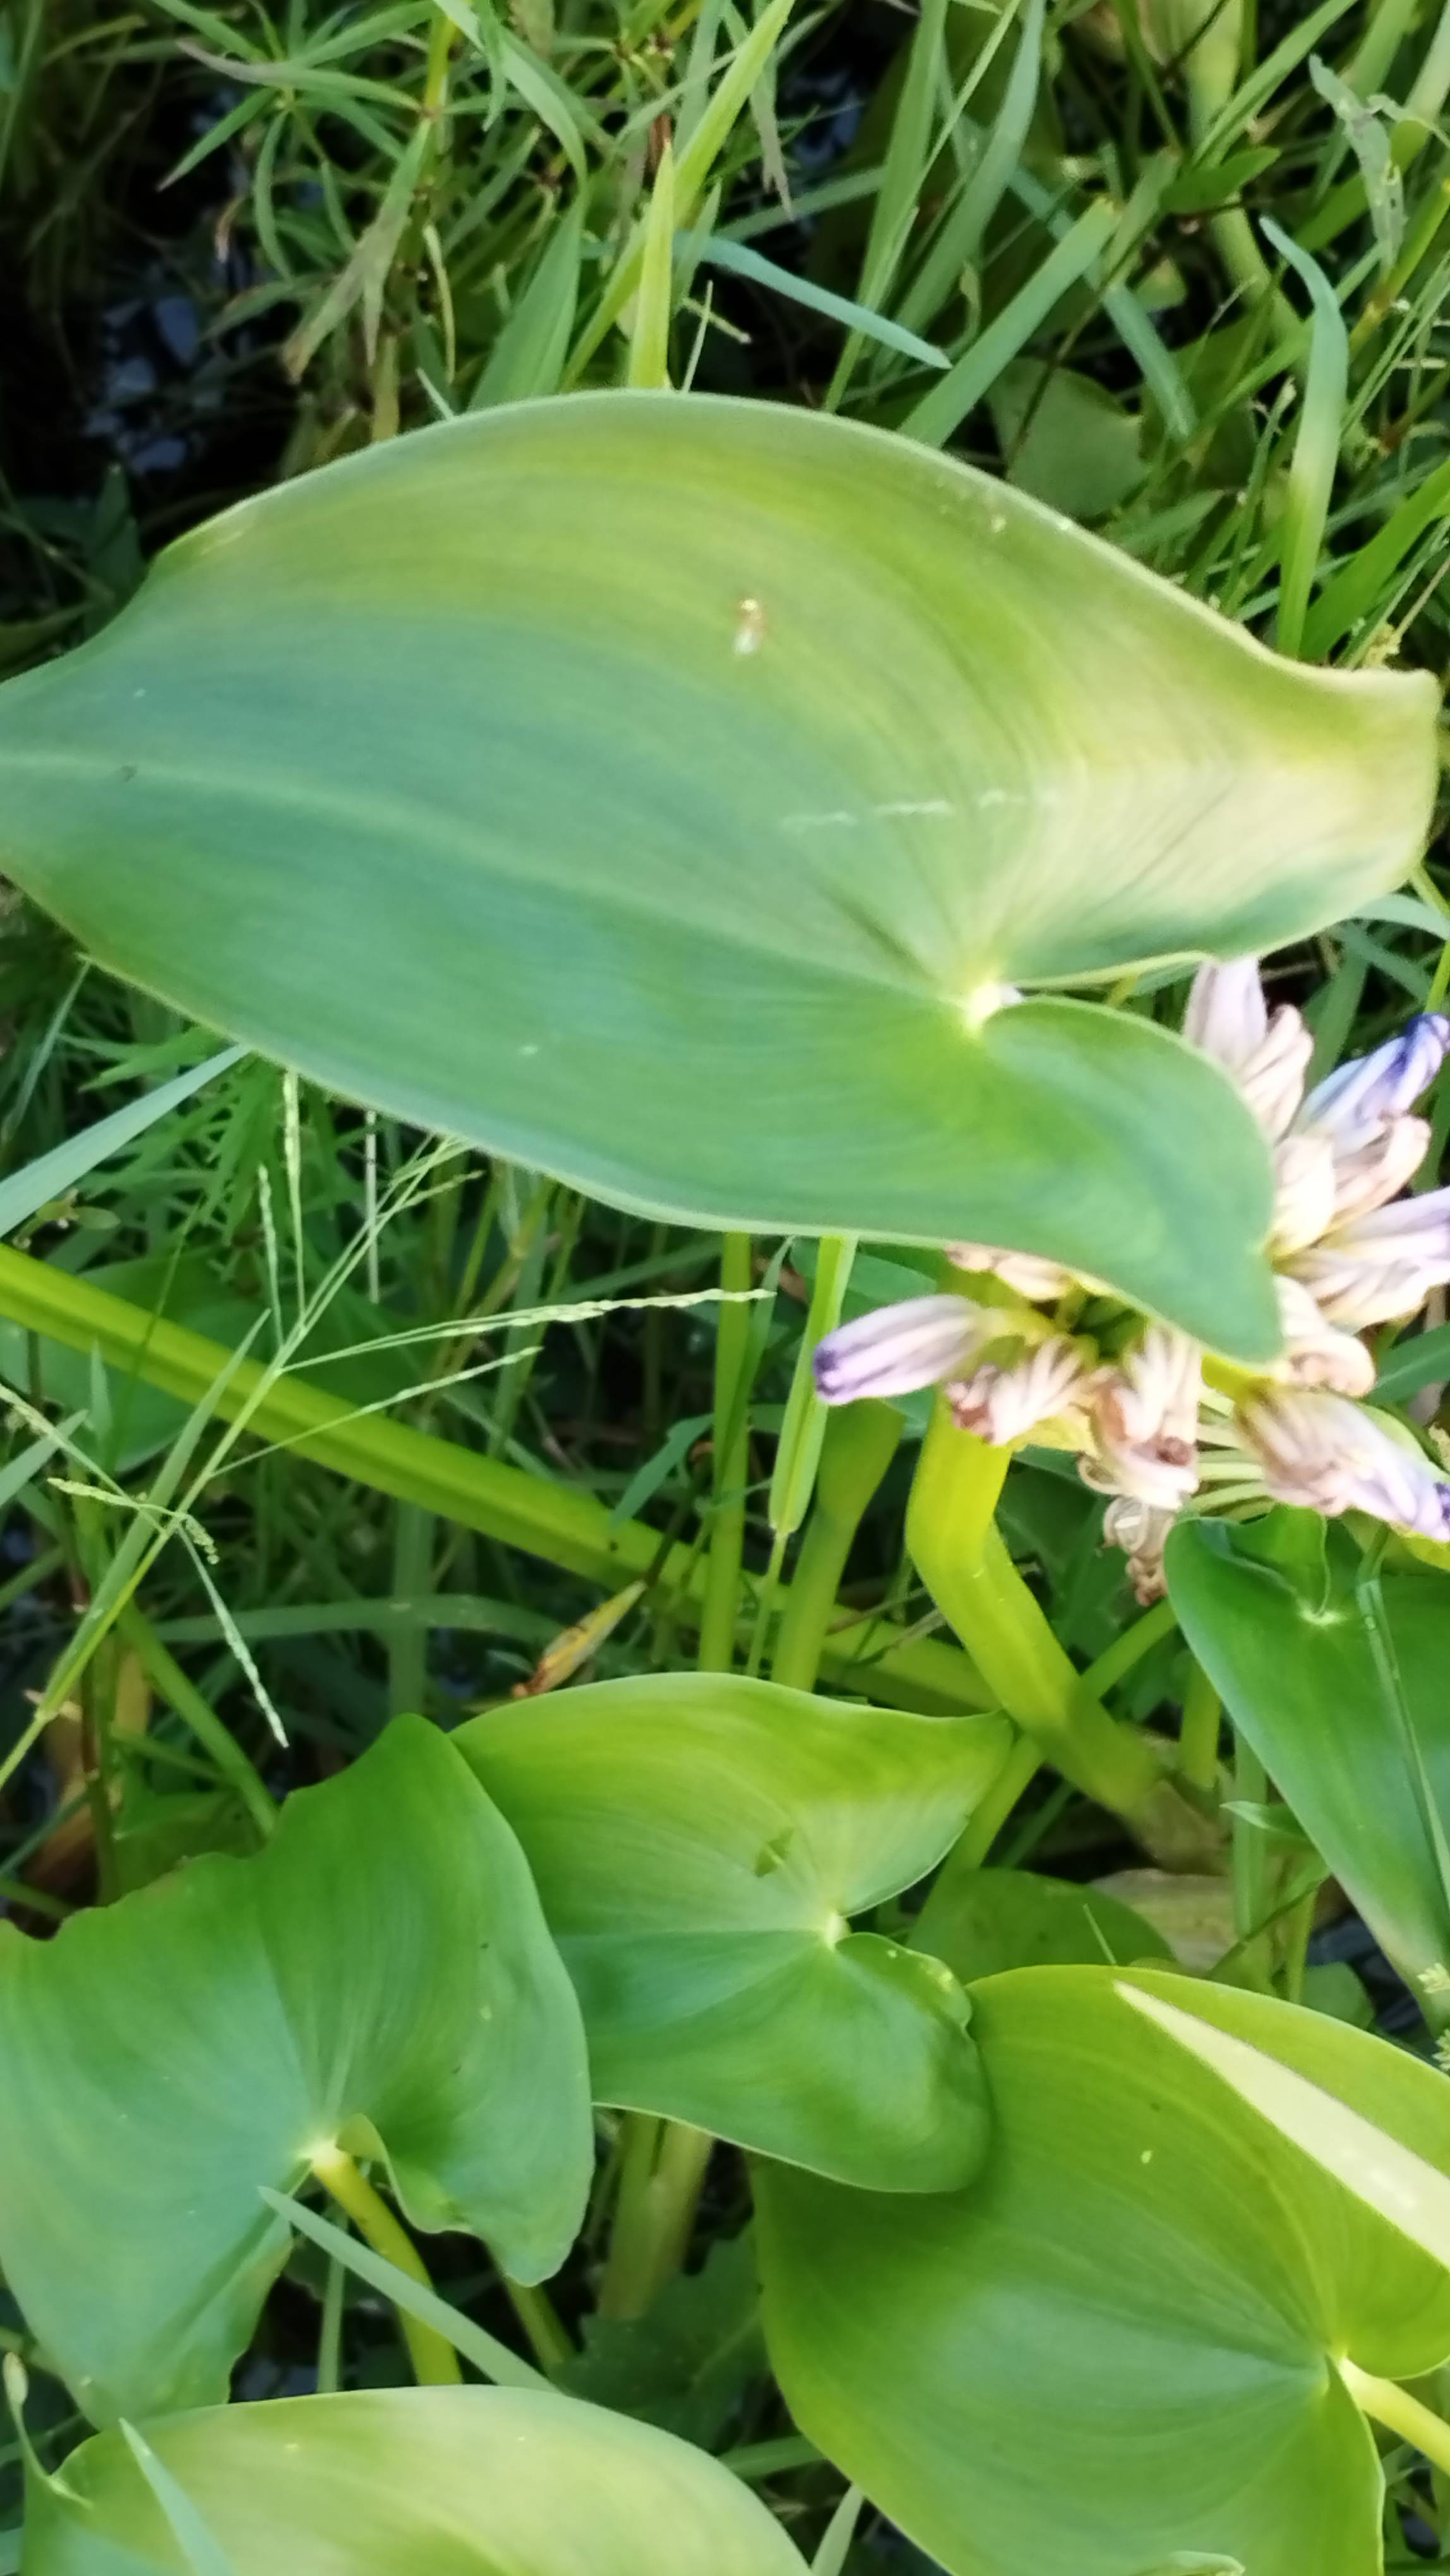
Species: Heartleaf False Pickerelweed (Monochoria korsakowii)